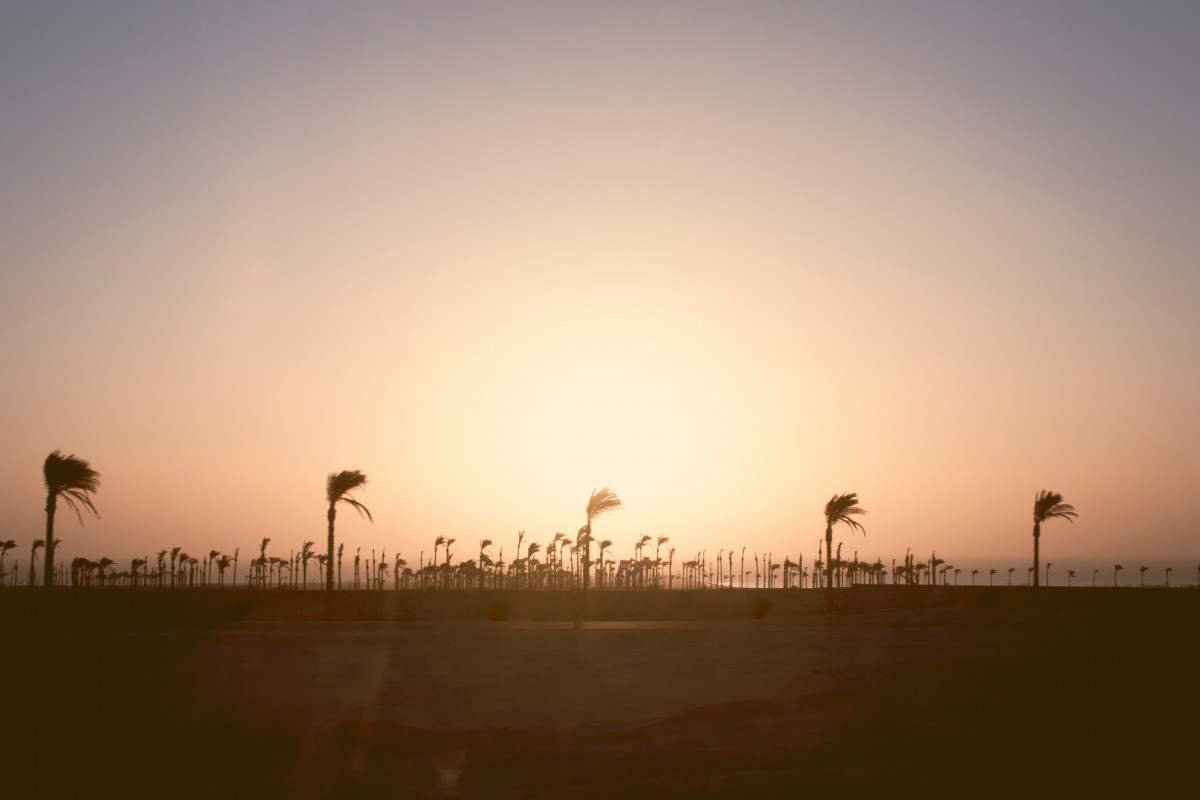
Tags: horizon, sun, sunrise, sunset, palm tree, sunlight, morning, dawn, dusk, evening, haze